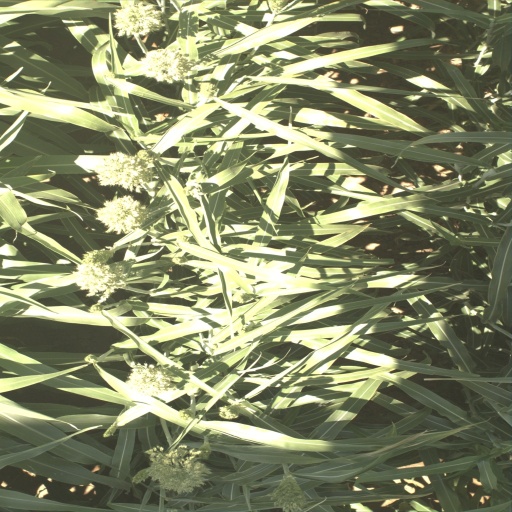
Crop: sorghum